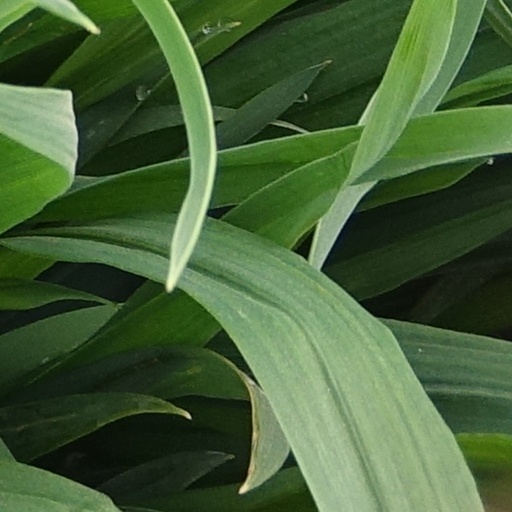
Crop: wheat